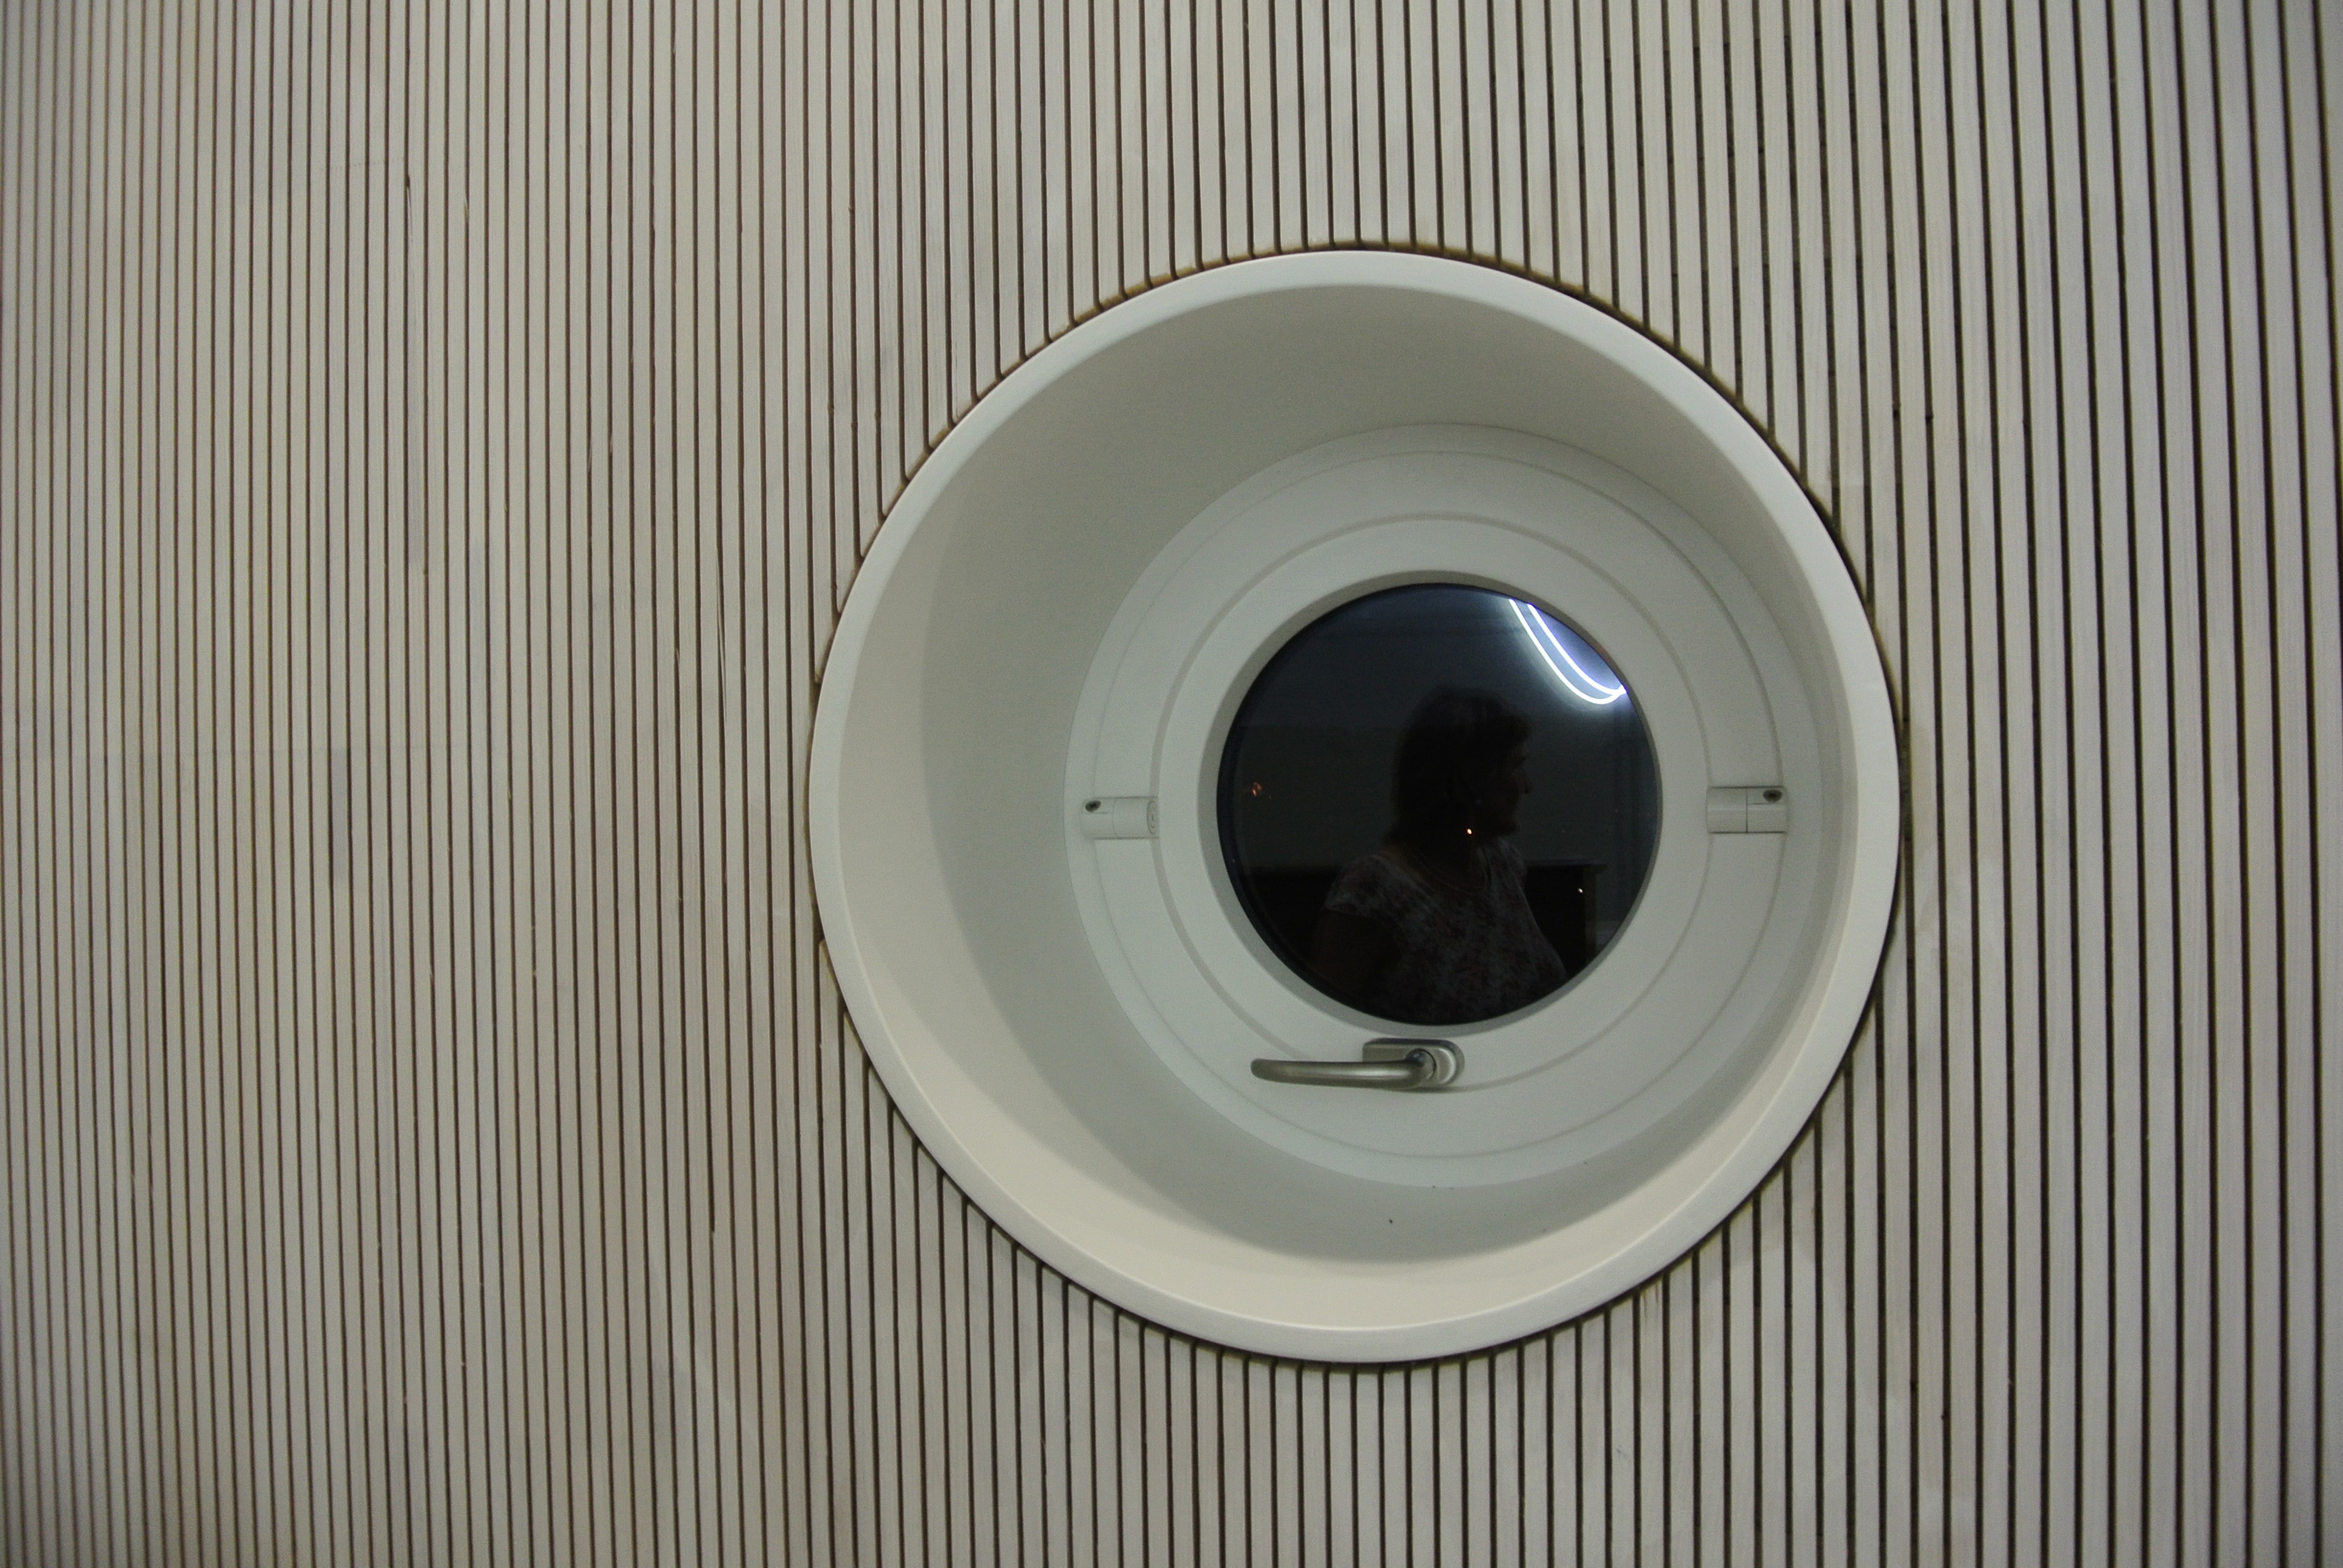
wheel, lighting, circle, plumbing fixture